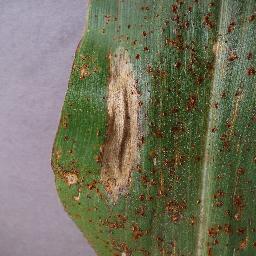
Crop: corn
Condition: (maize)_northern_blight